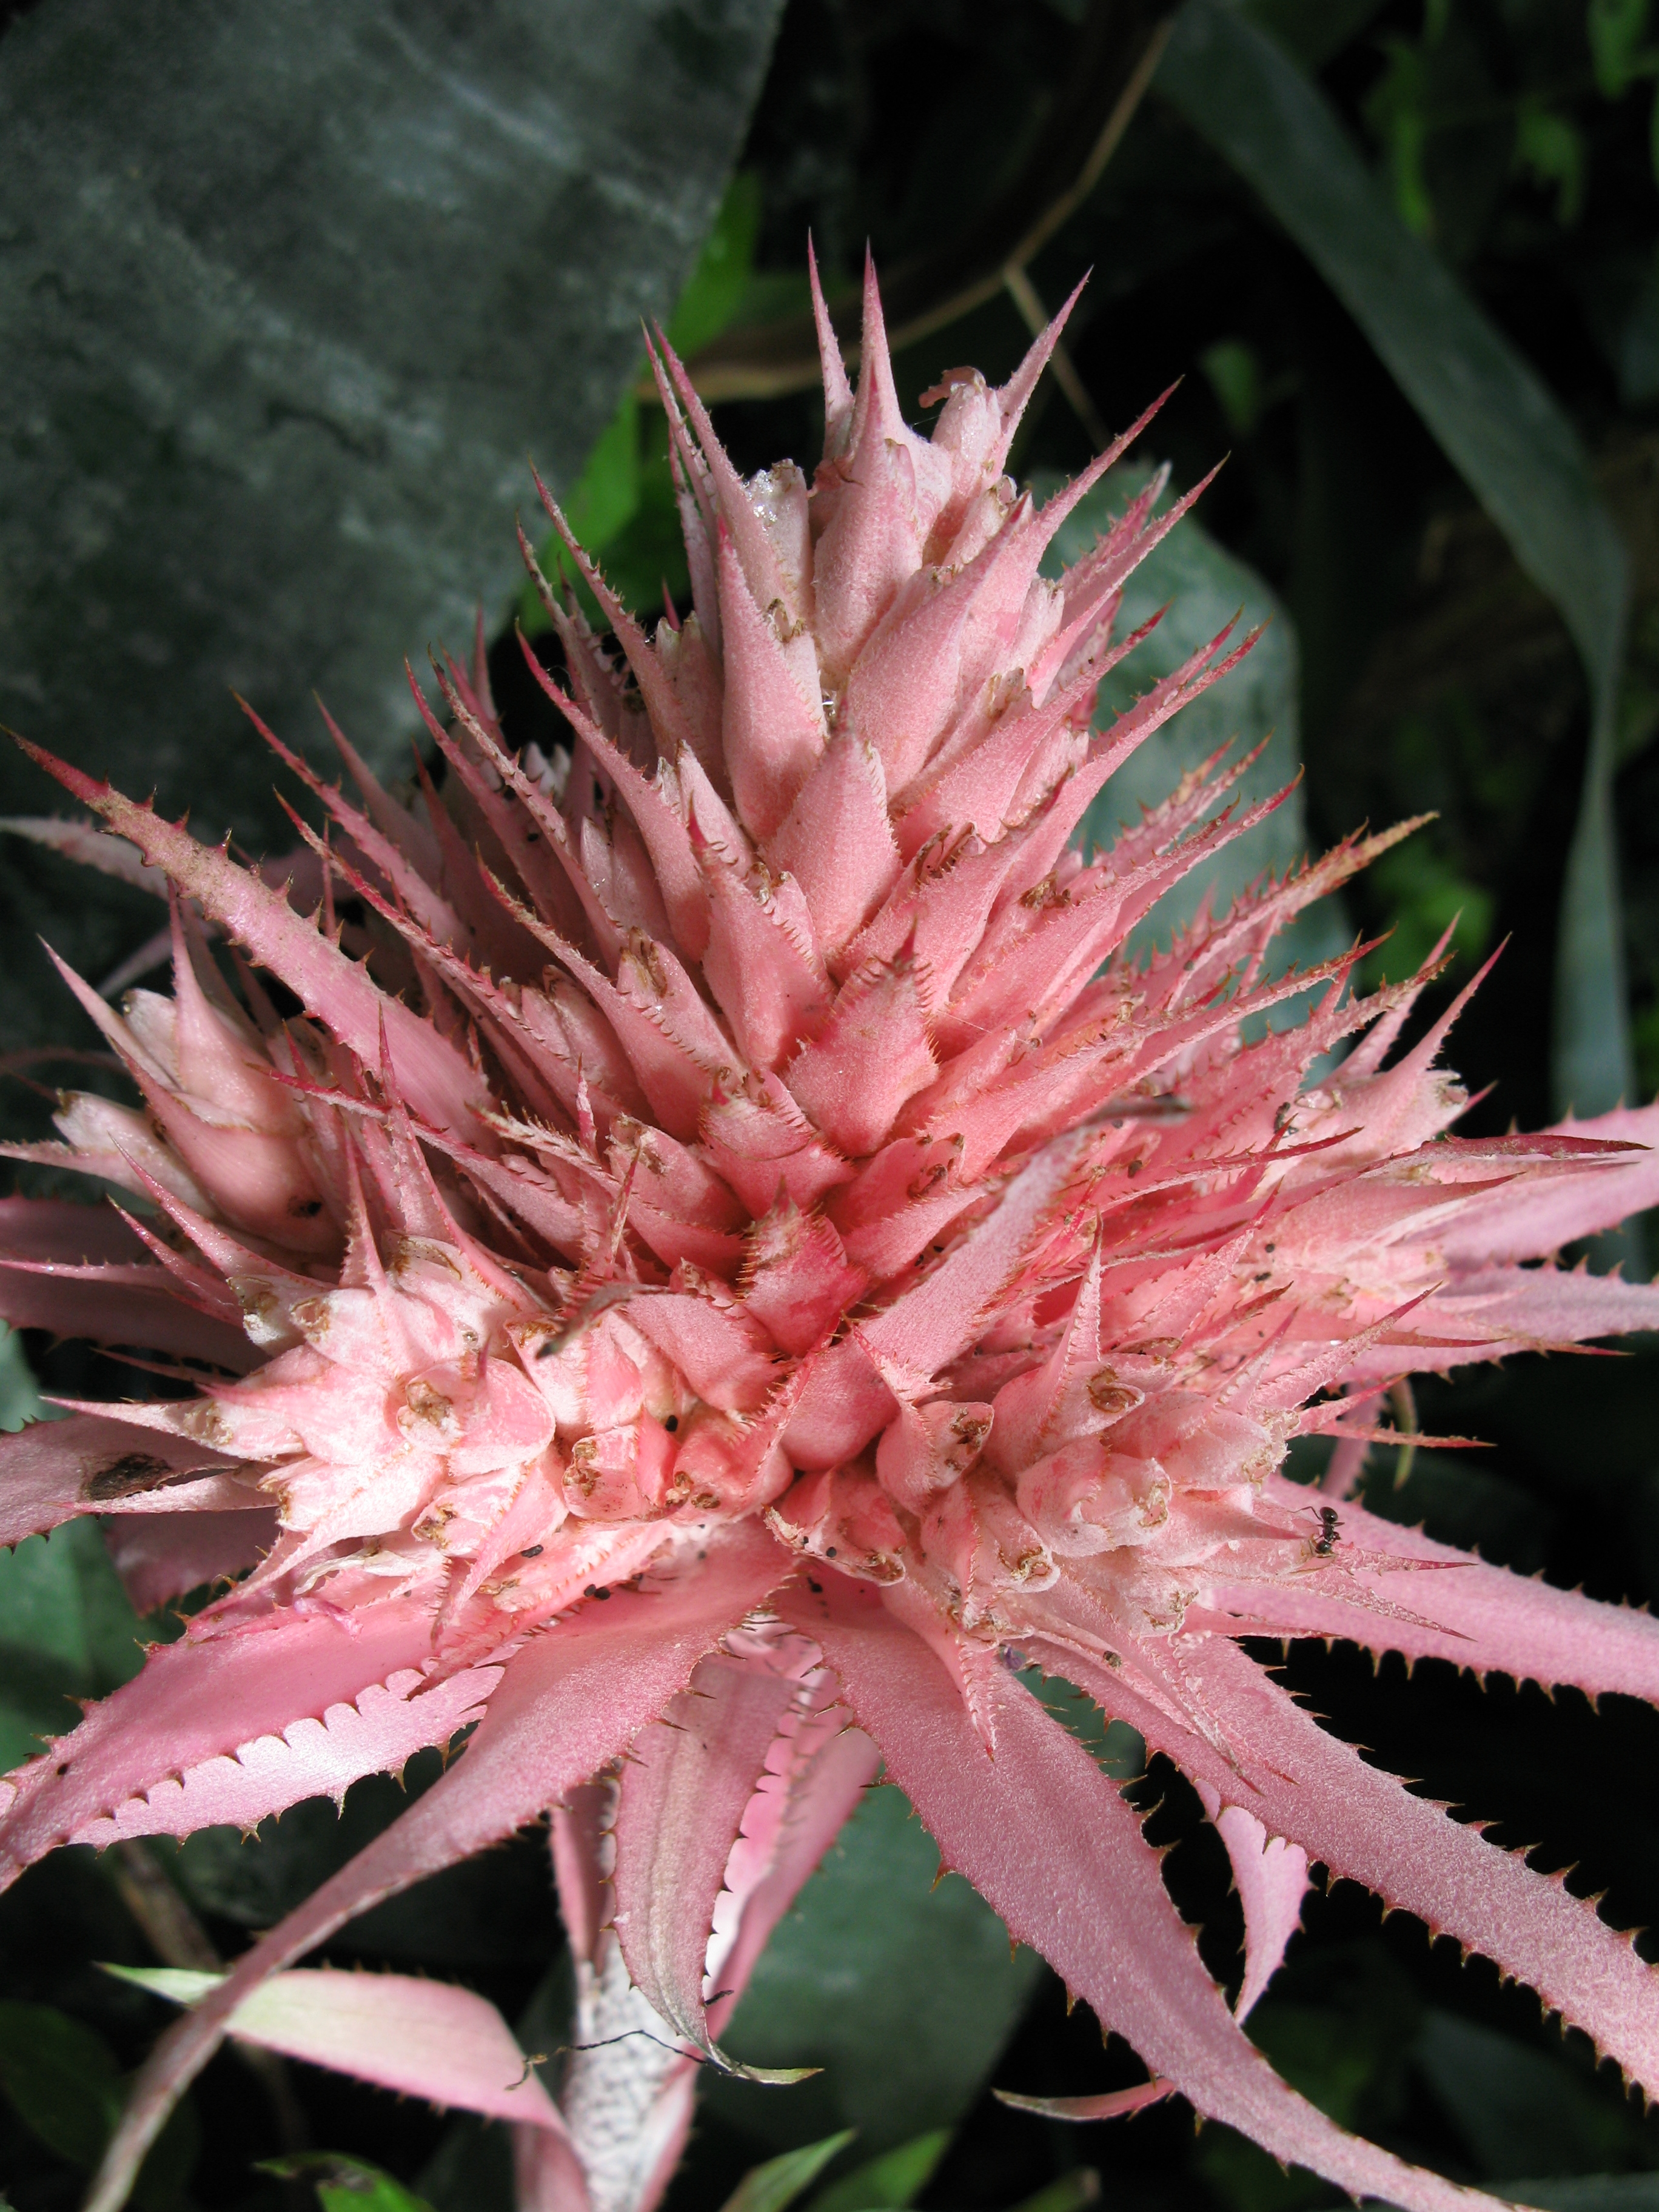
plant, flower, high, botany, flora, cool image, hires, hi, res, g7, macro photography, flowering plant, land plant